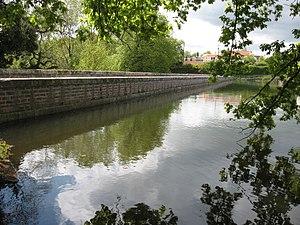
Barrage du Grand Réservoir de Vioreau
Le grand réservoir de Vioreau est un lac artificiel de la Loire-Atlantique situé dans la commune de Joué-sur-Erdre. Il s'agit du plus grand réservoir du département. Bien que couvrant une superficie de 200 hectares, il est habituellement subdivisé en deux sous-ensembles : le lac de Vioreau et le Petit Vioreau.